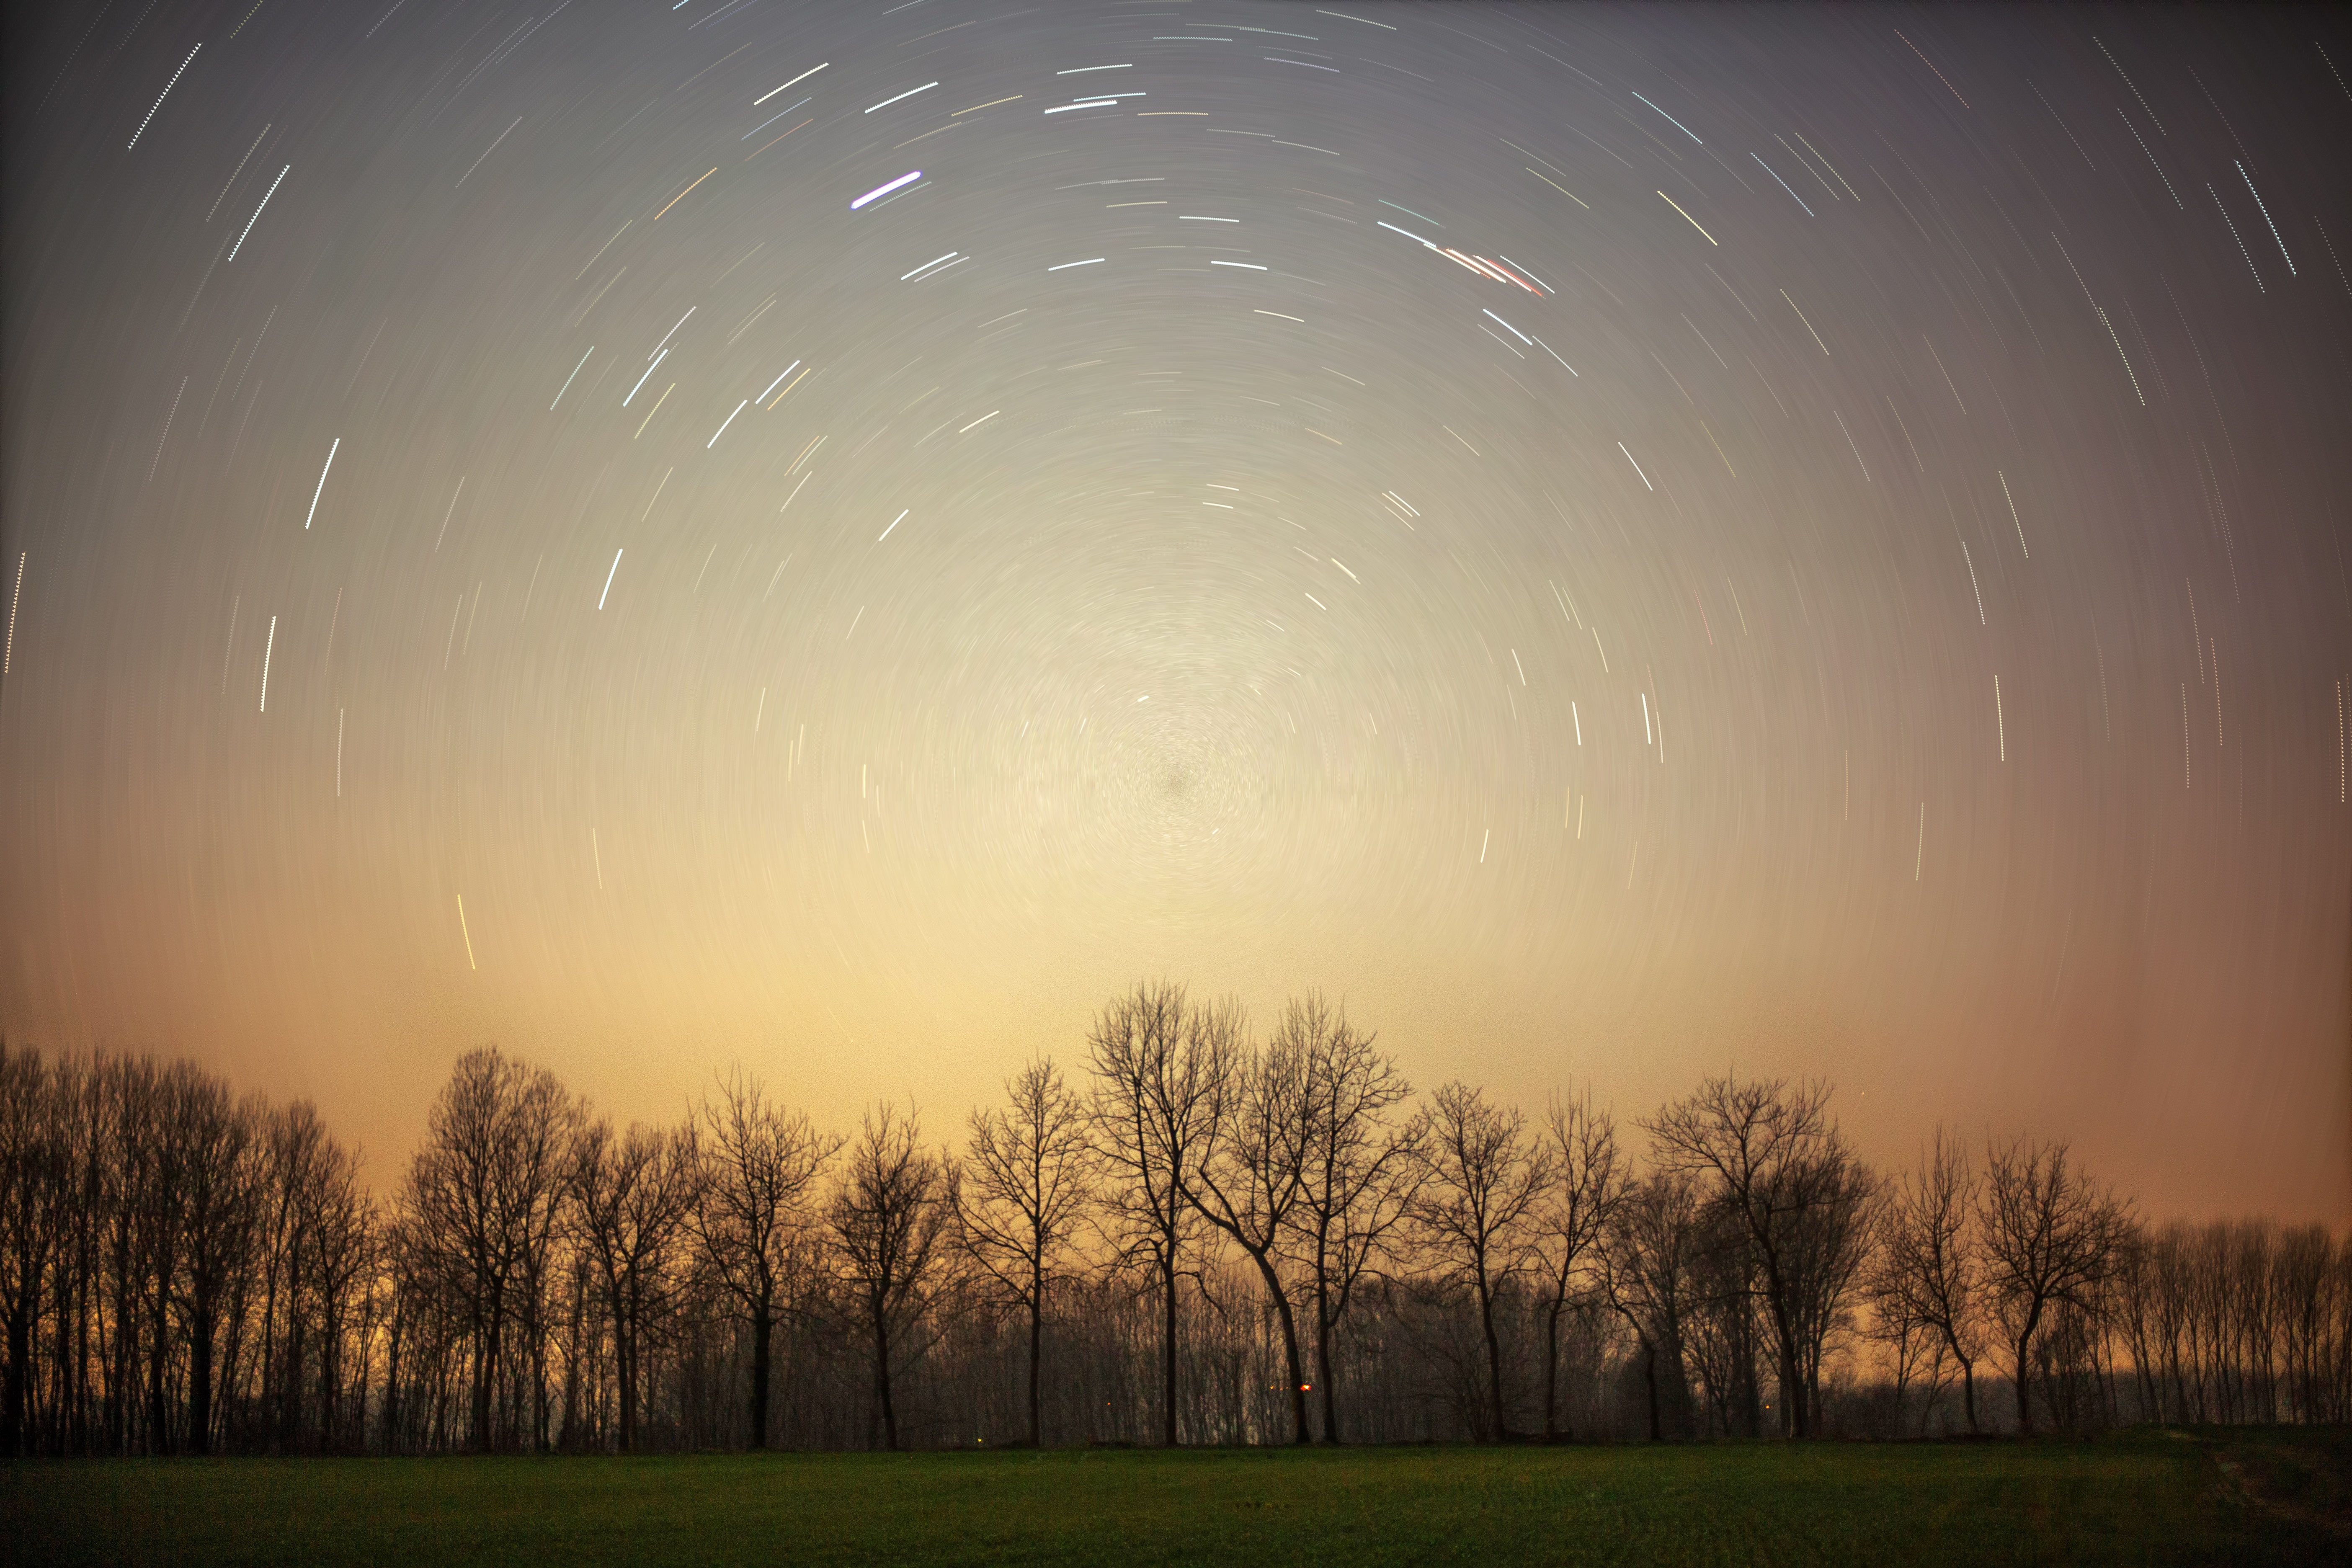
nature, horizon, light, sky, sun, sunrise, night, sunlight, morning, star, dawn, atmosphere, aurora, astronomical object, atmospheric phenomenon